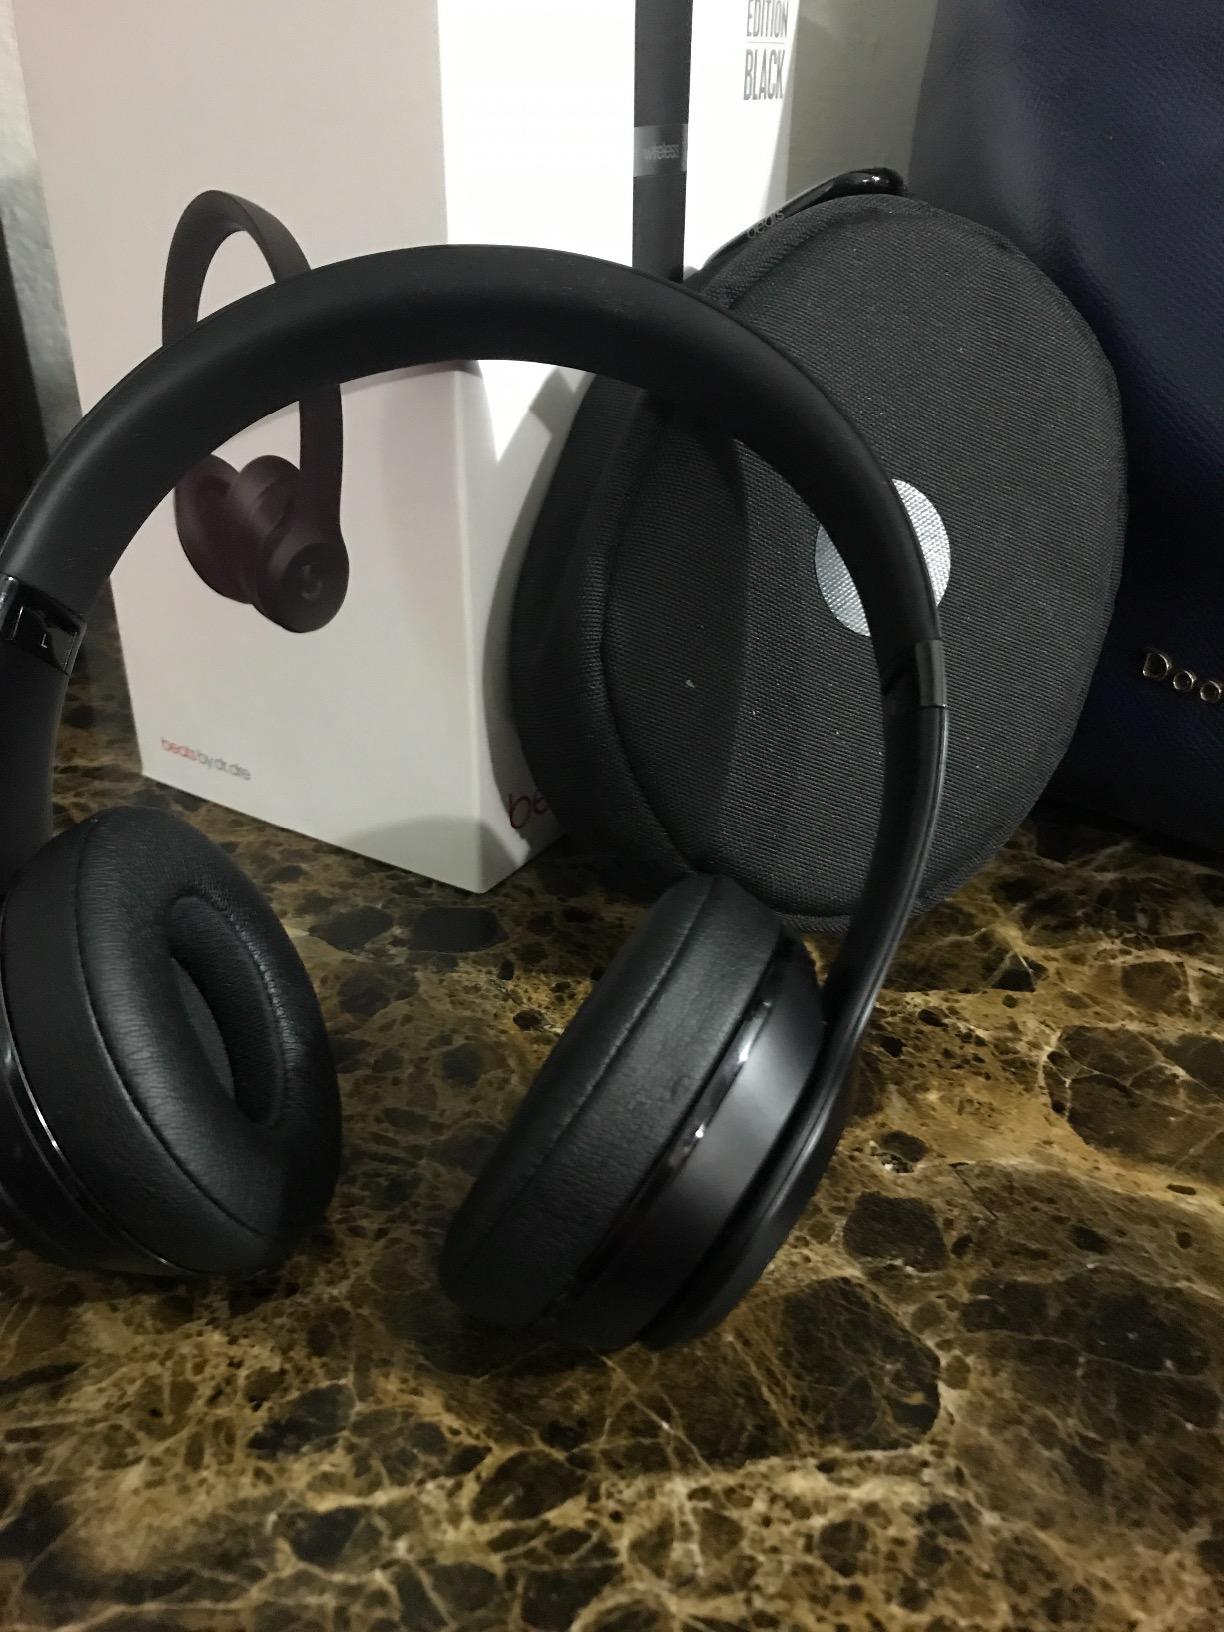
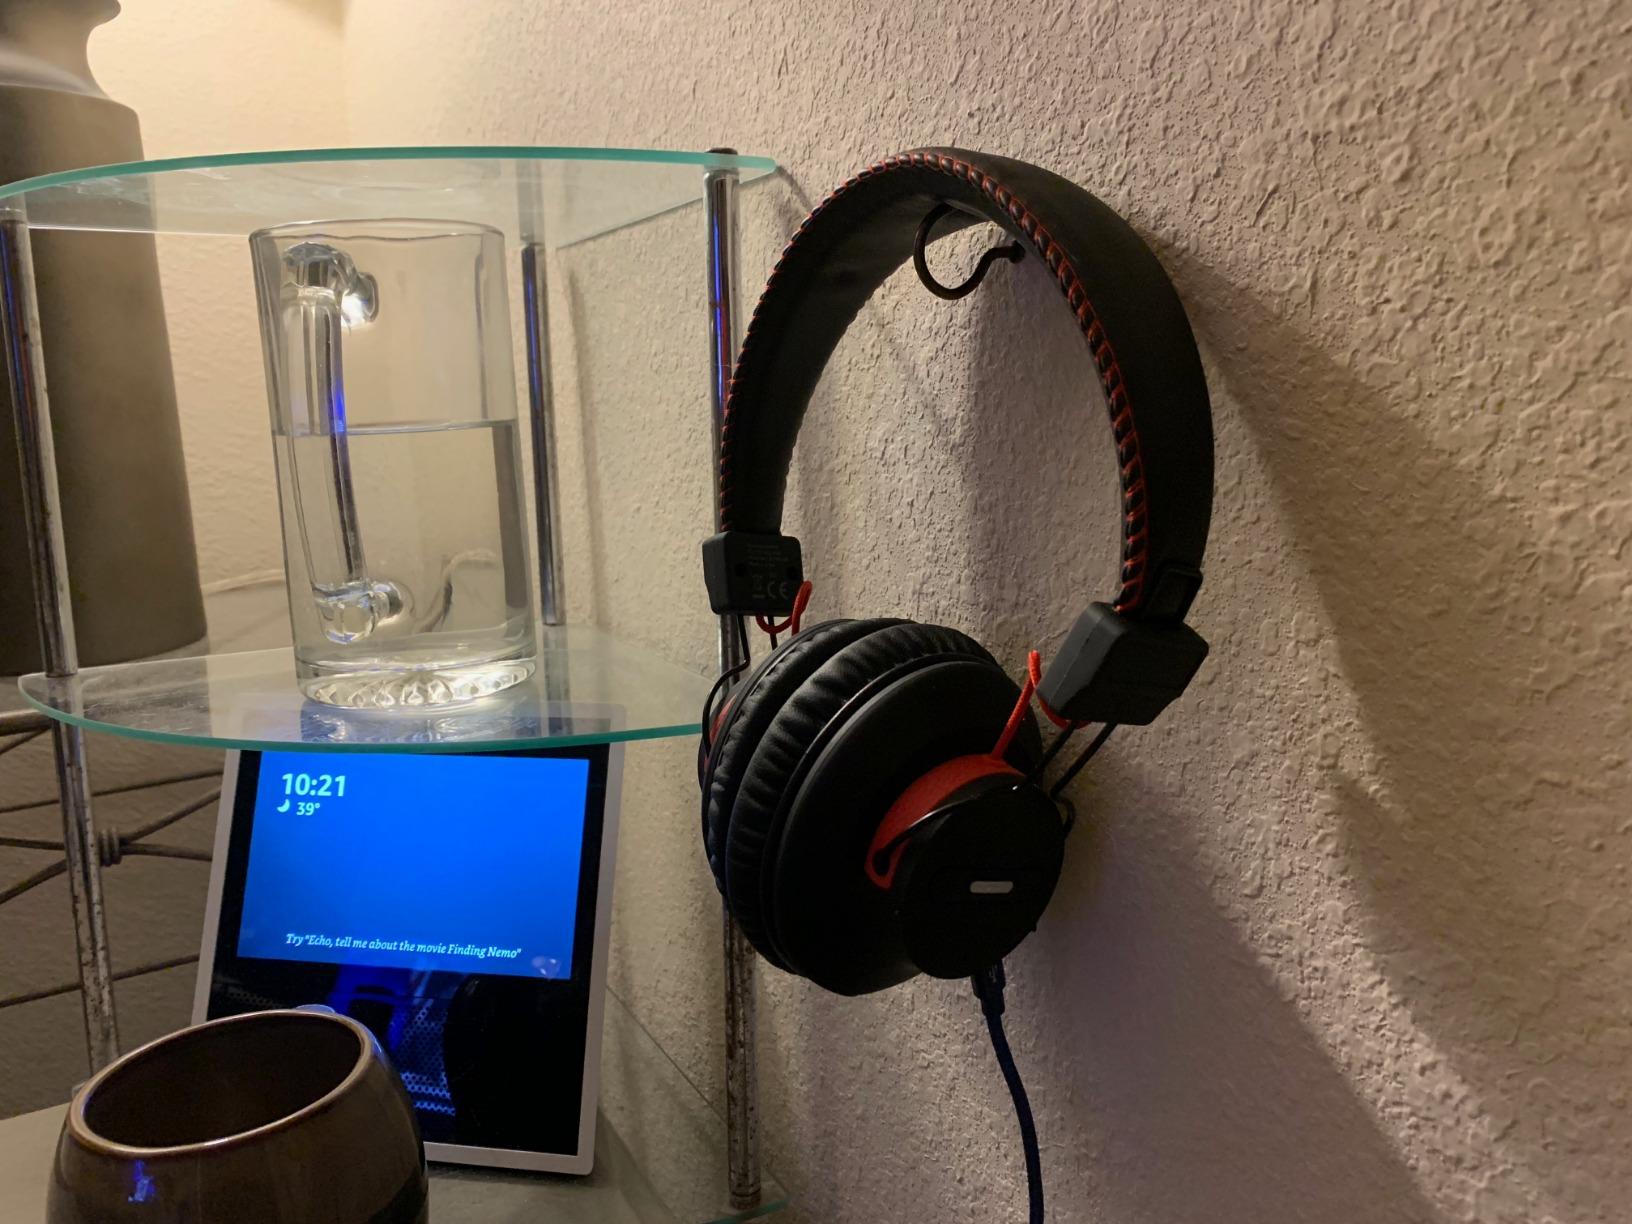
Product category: headphones
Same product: no